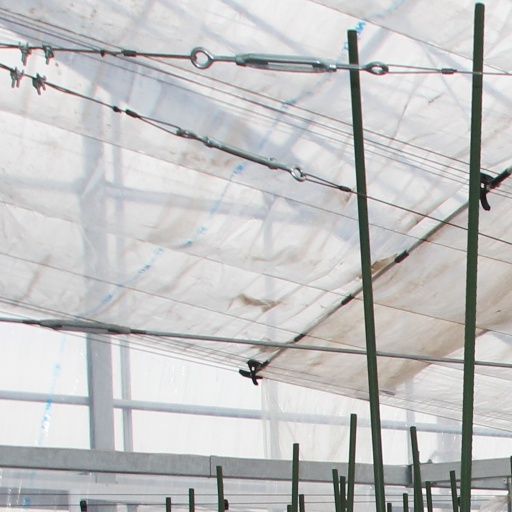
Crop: tomato